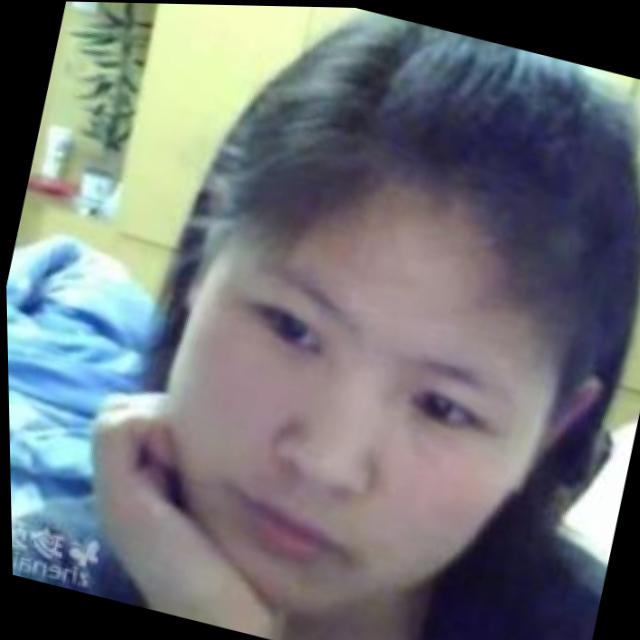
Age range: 21-44